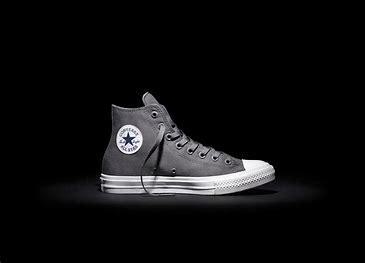
Brand: Converse
Model: Chuck Taylor All Star Ii